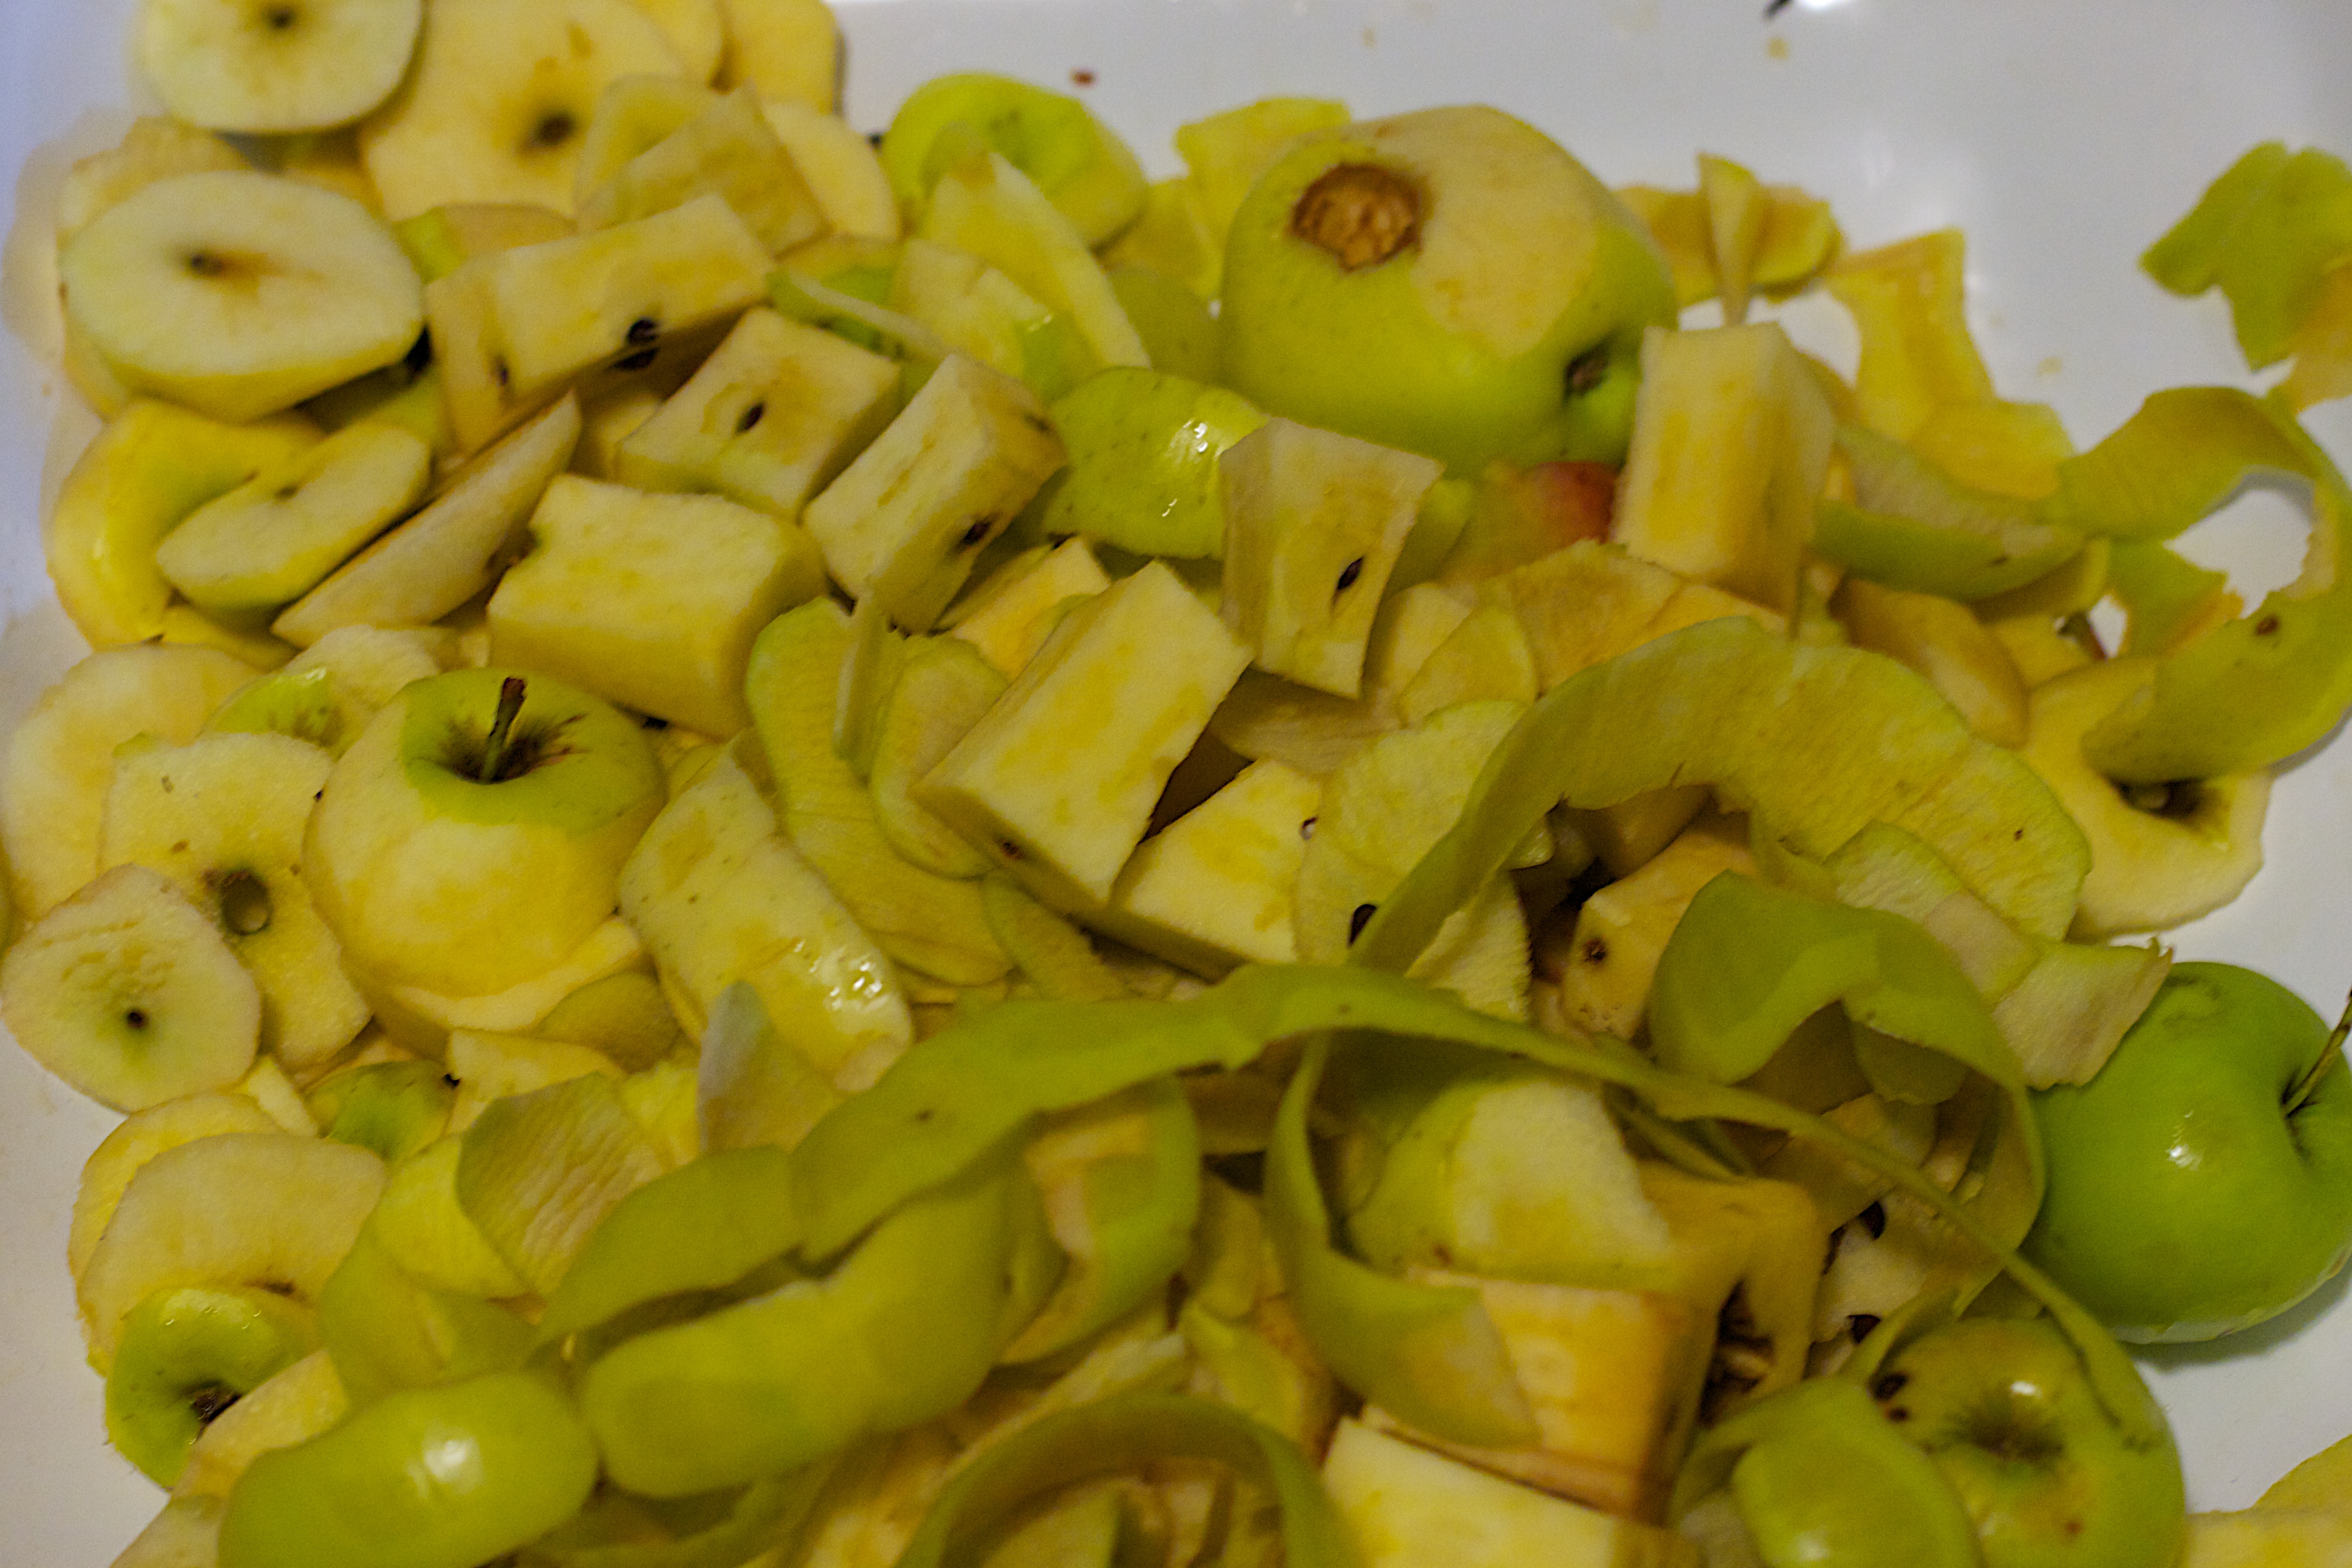
plant, fruit, dish, food, produce, vegetable, cuisine, cucurbita, flowering plant, land plant, tursu